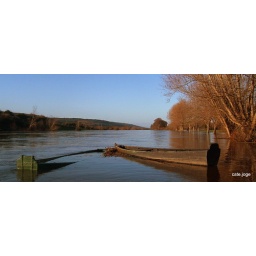
Taken by the new walls on the quay, normally there is a path here where the boats are